C-command

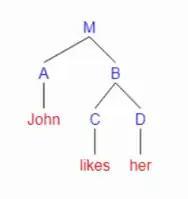
Syntax tree for example sentence (1) using the standard definition

Where [node A] John c-commands [node B]. This means that [node A] also c-commands [node C] and [node D], which means that John c-commands both [likes] and [her].